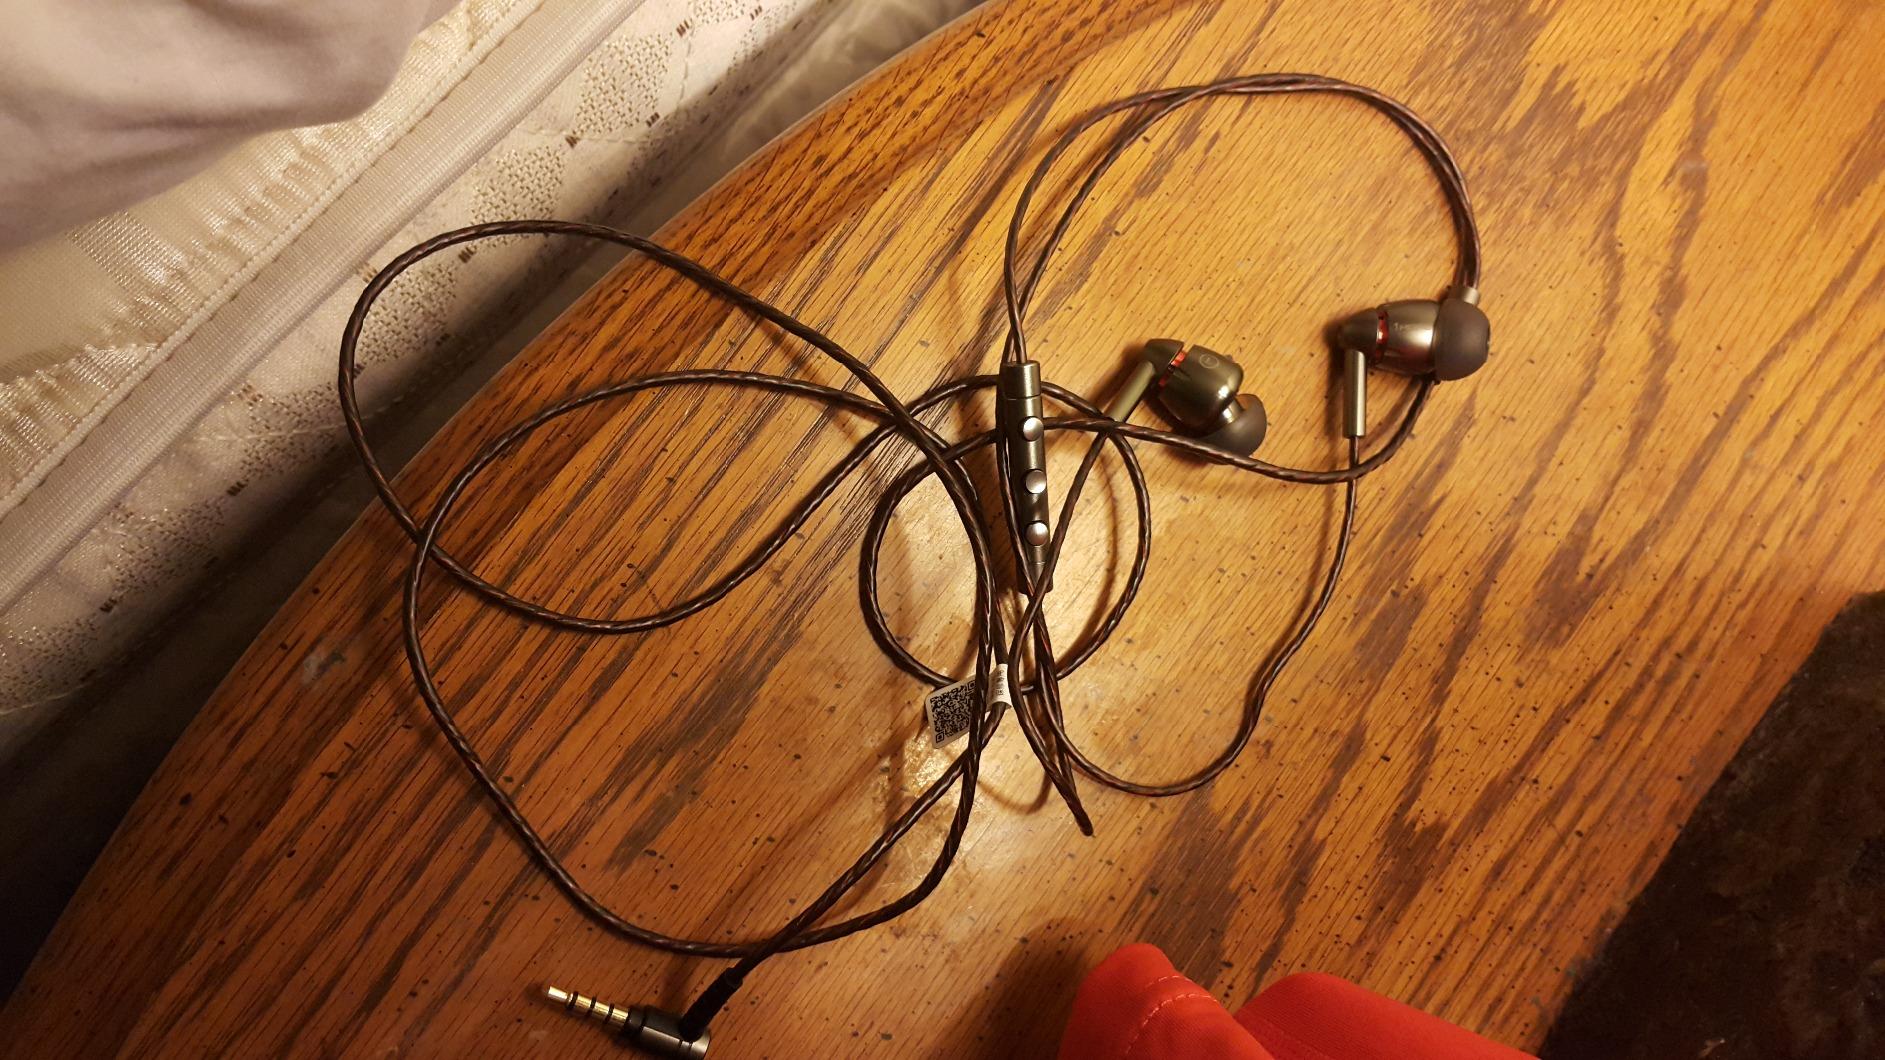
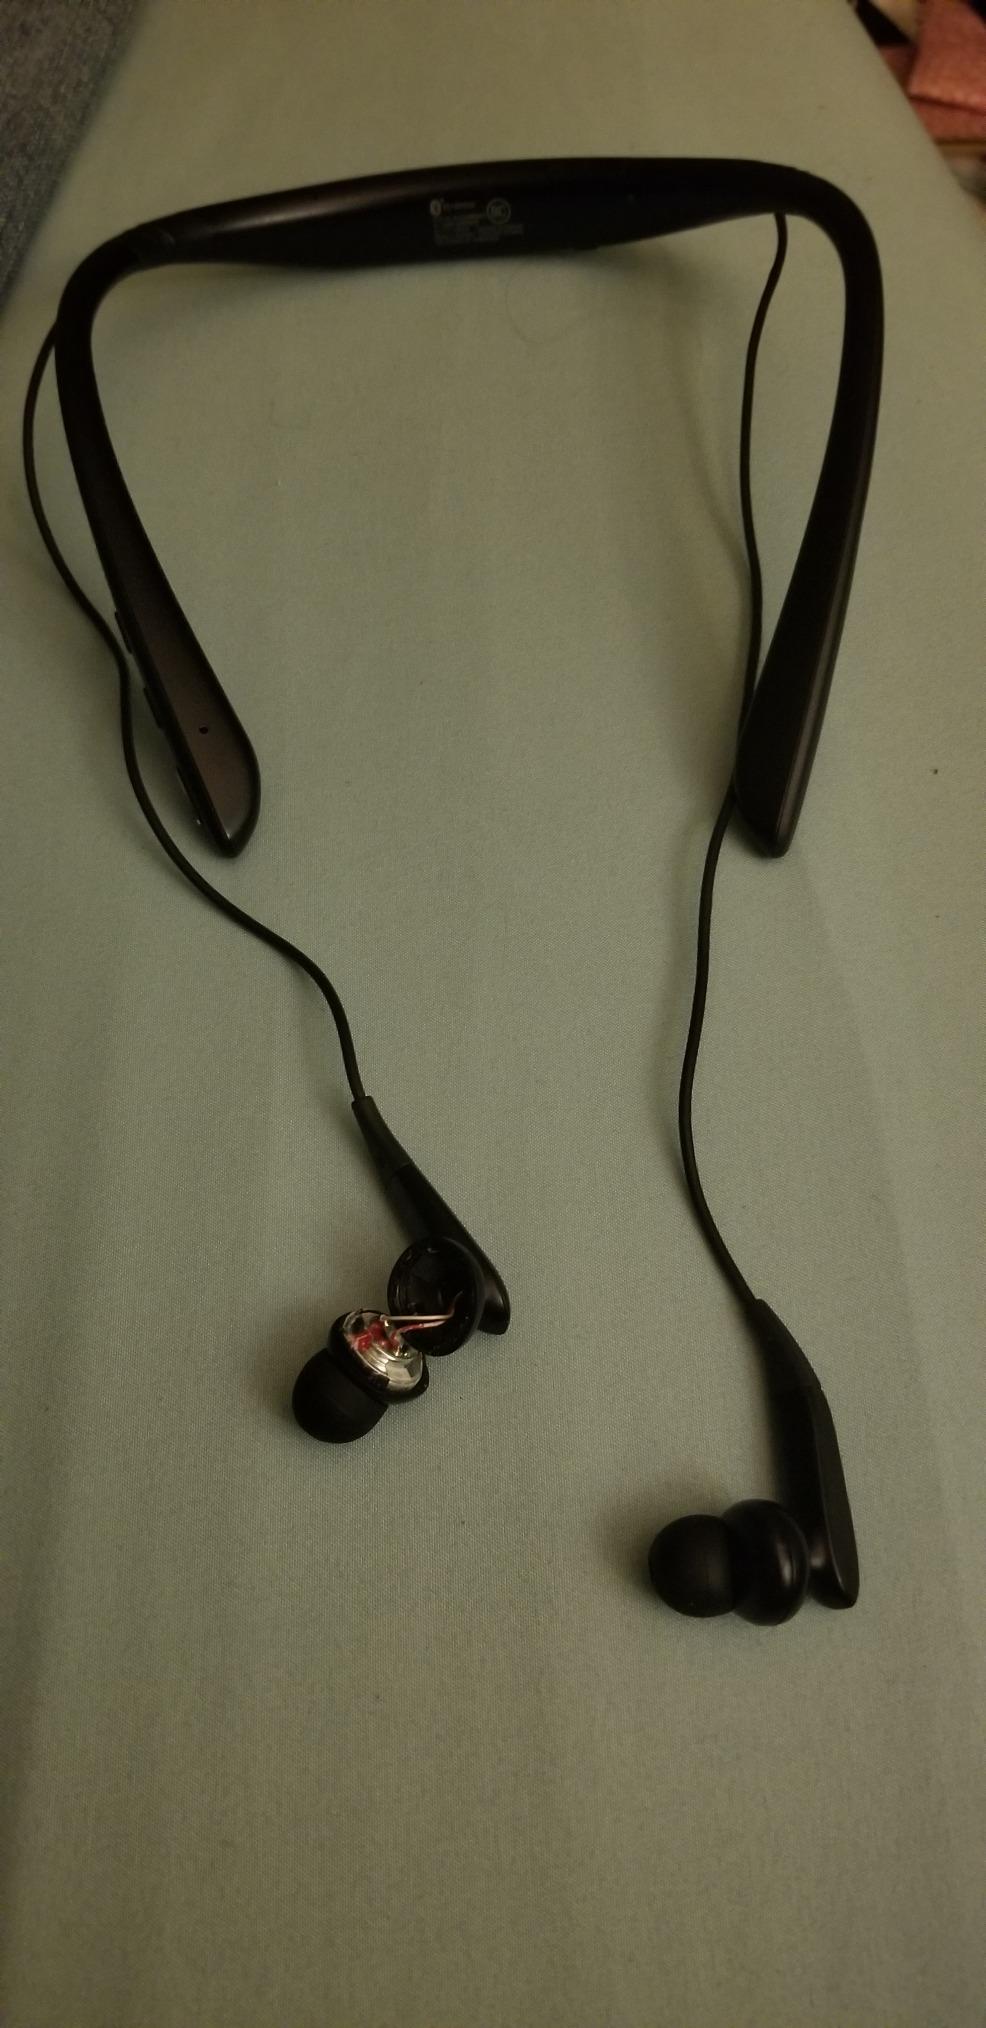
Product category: headphones
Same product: no